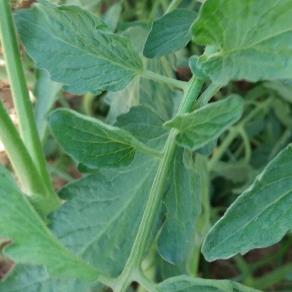
Crop: Tomato
Condition: healthy-leaf